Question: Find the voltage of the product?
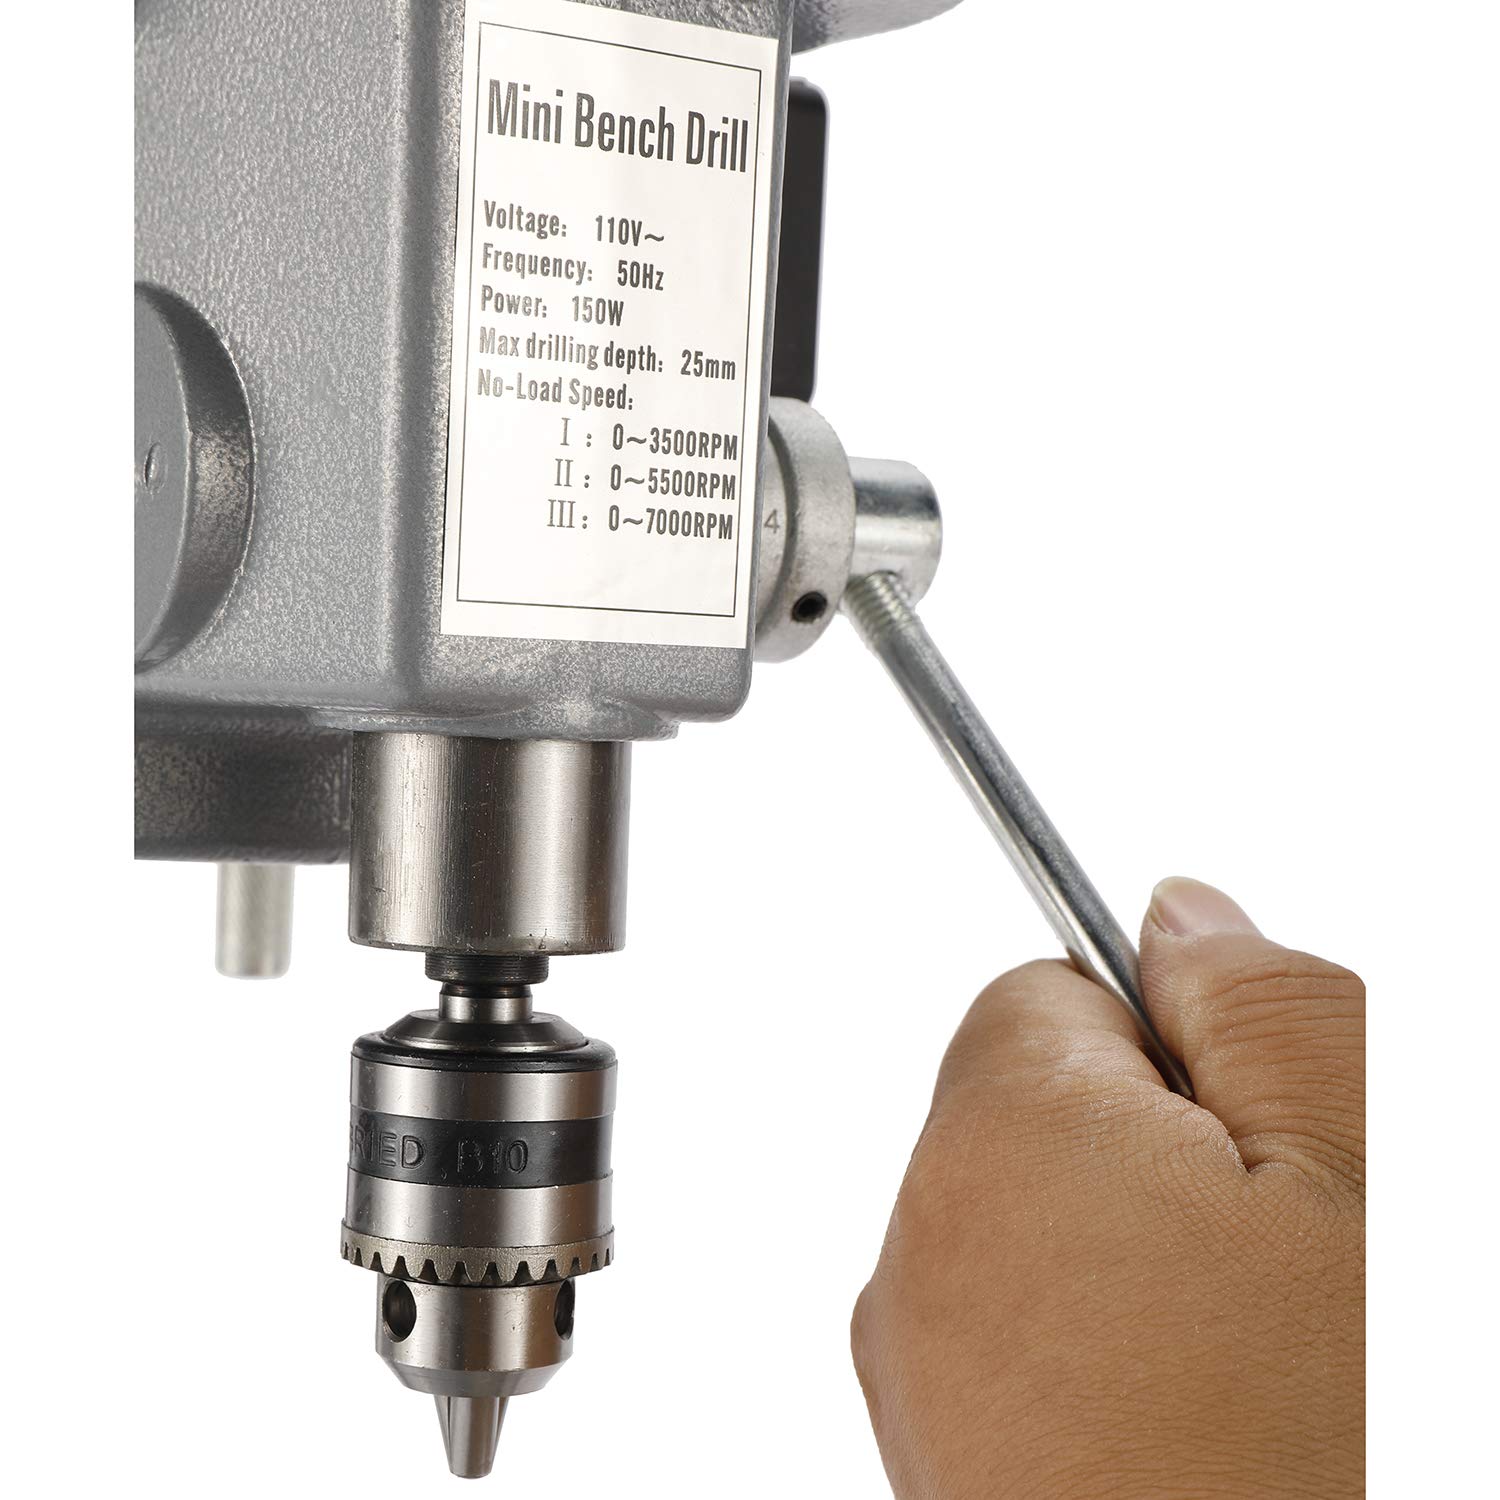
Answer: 110.0 volt